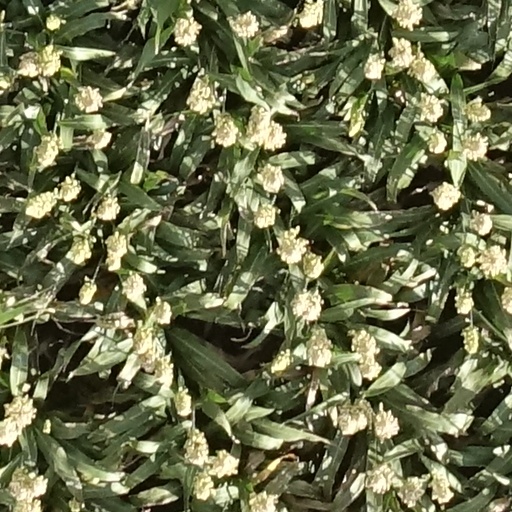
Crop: sorghum